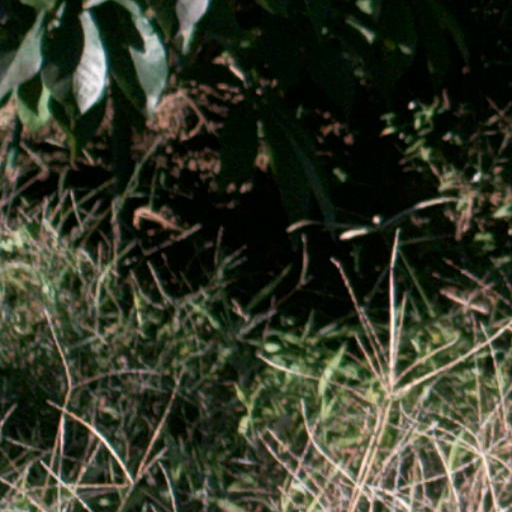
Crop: cassava